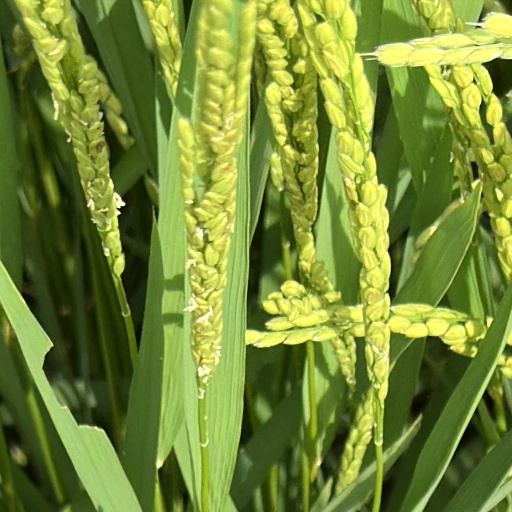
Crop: rice